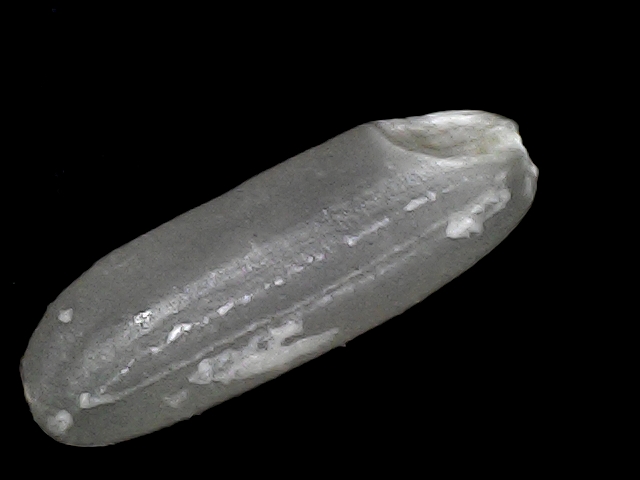
Rice variety: BD30